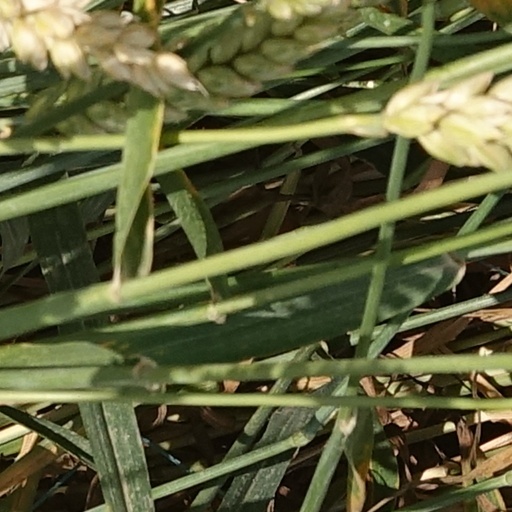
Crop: wheat